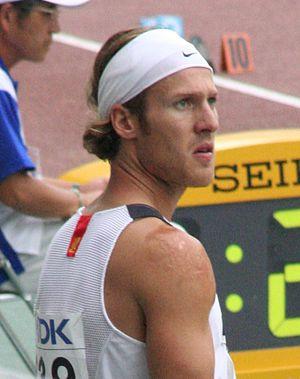
André Niklaus est un athlète allemand, spécialiste du décathlon. Il mesure 1,90 m pour 87 kg. Avec 8 371 points, il détient une des meilleures performances de cette spécialité en 2007.